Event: Nepal Earthquake
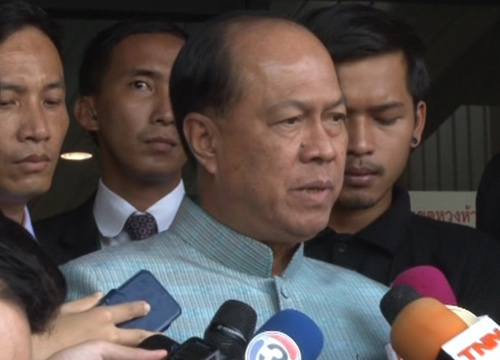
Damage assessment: no_damage